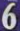
Number: 6